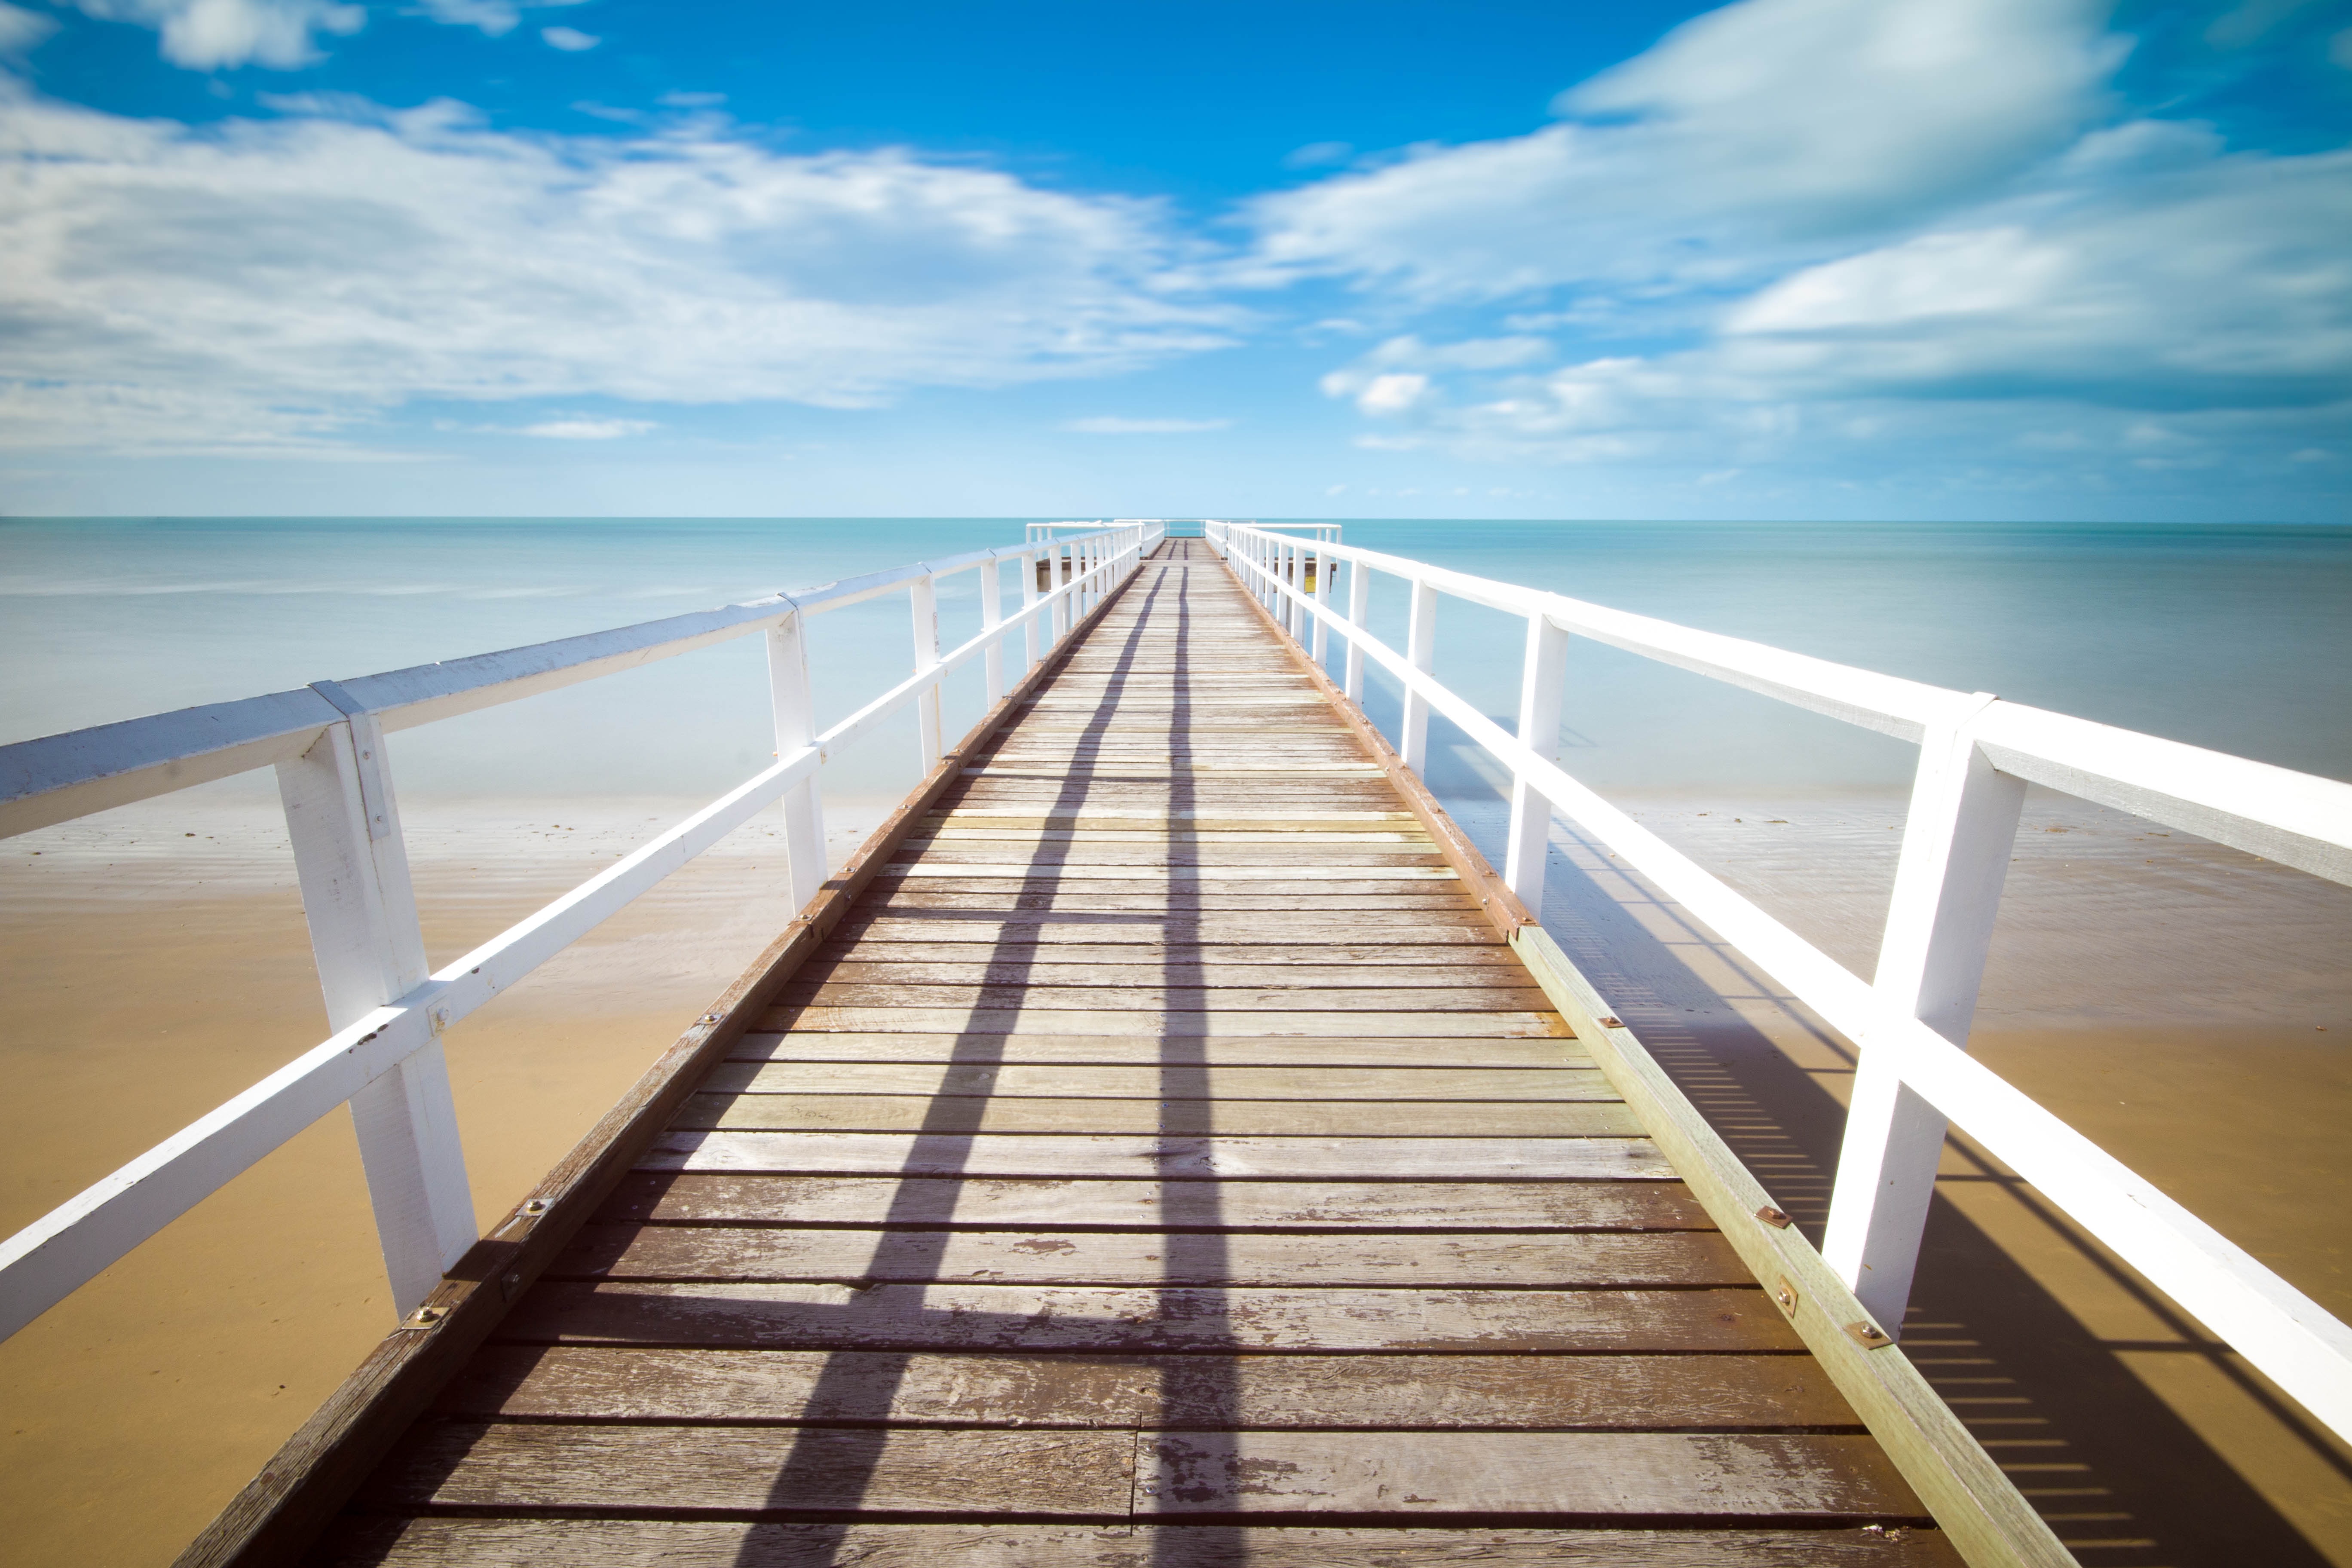
beach, sea, ocean, dock, boardwalk, sunlight, pier, walkway, vacation